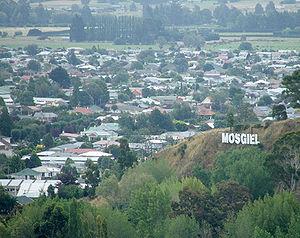
Mosgiel est une banlieue satellite de la cité de Dunedin, située dans la région d’Otago dans l’Île du Sud en Nouvelle-Zélande,